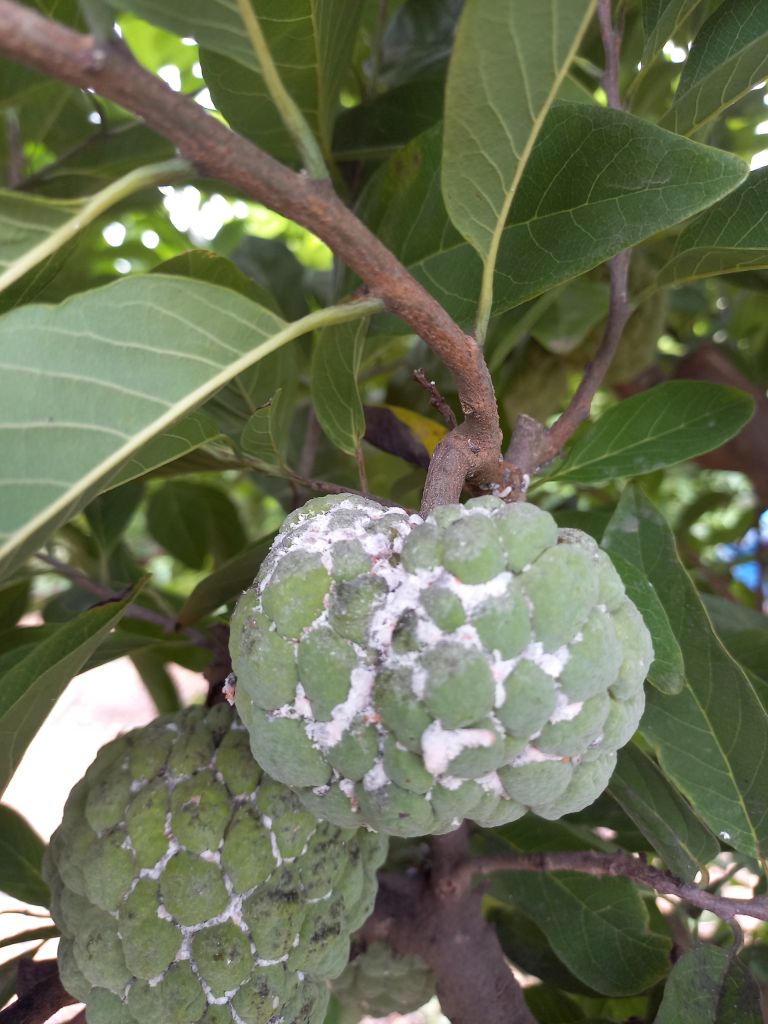
Disease label: Mealy Bug